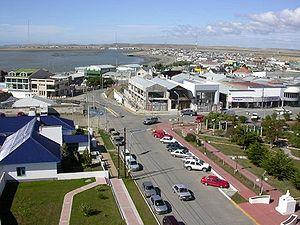
La province de Terre de Feu est une région administrative de l'Argentine située sur la grande île de la Terre de Feu, en Patagonie argentine. L'Argentine revendique le rattachement à la province des Malouines, de l'archipel de Géorgie du Sud-et-les Îles Sandwich du Sud et d'une partie de l'Antarctique. C'est la raison pour laquelle le nom complet de la région est « Terre de Feu, Antarctique et îles de l’Atlantique sud ».
Río Grande est une ville argentine sur la partie Nord-Est de la grande île de la Terre de Feu. Elle est considérée comme la capitale industrielle de la province argentine de Terre de Feu, Antarctique et Îles de l'Atlantique Sud, Ushuaïa étant la capitale administrative de cette province. En 2010, un recensement comptabilisait 66 475 habitants.